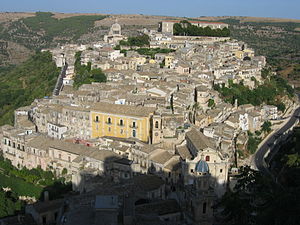
Ragusa
Ragusa er en by på Sicilien med ca. 72.000 indbyggere og hovedby i provinsen af samme navn. Byen blev i lighed med flere byer på det sydøstlige Sicilien hårdt ramt af et jordskælv i 1693. Efter jordskælvet blev byen genopført efter barokkens standarder på et tidspunkt, hvor barokken var ved at gå af mode i resten af Europa. Ragusa repræsenterer således den seneste barok.